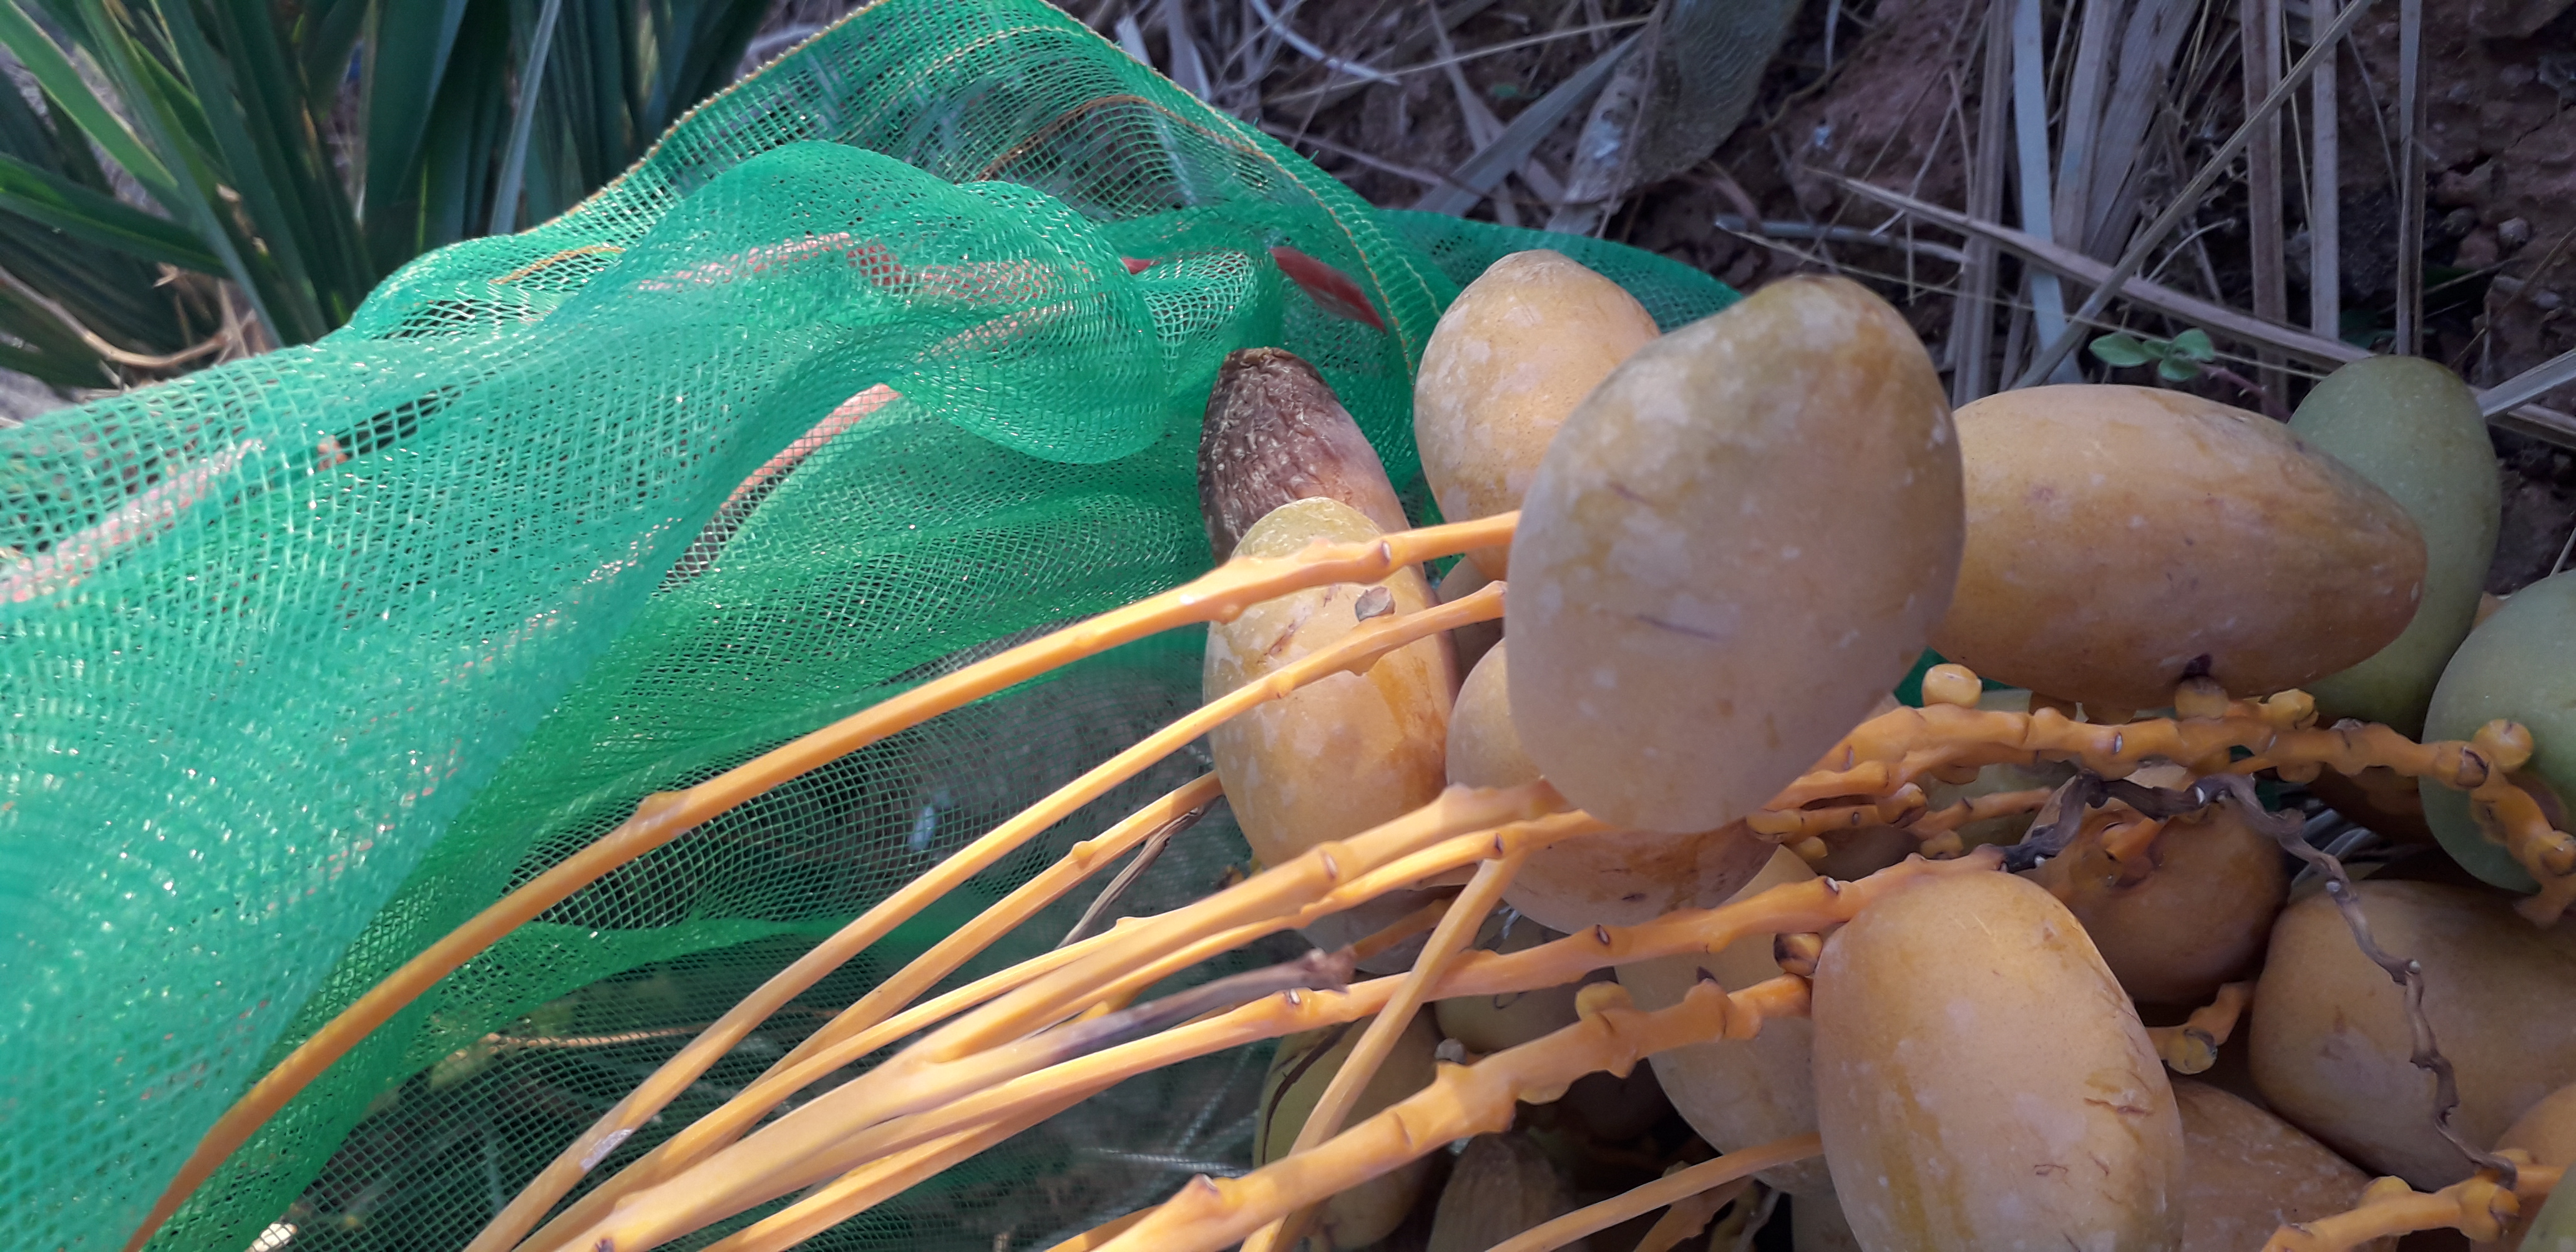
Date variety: Boumajhoul